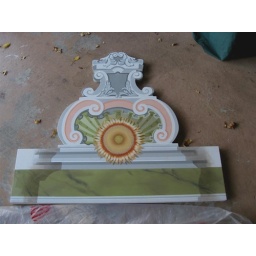
The sunflower...will have a column at each side covering the unfinished area...then I'll do gilded lettering in the green area...